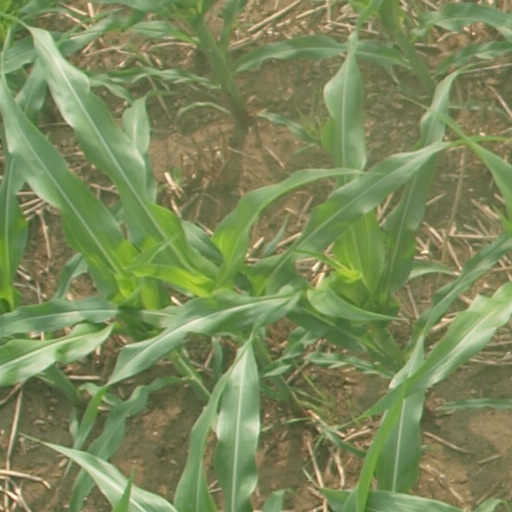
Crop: maize; corn